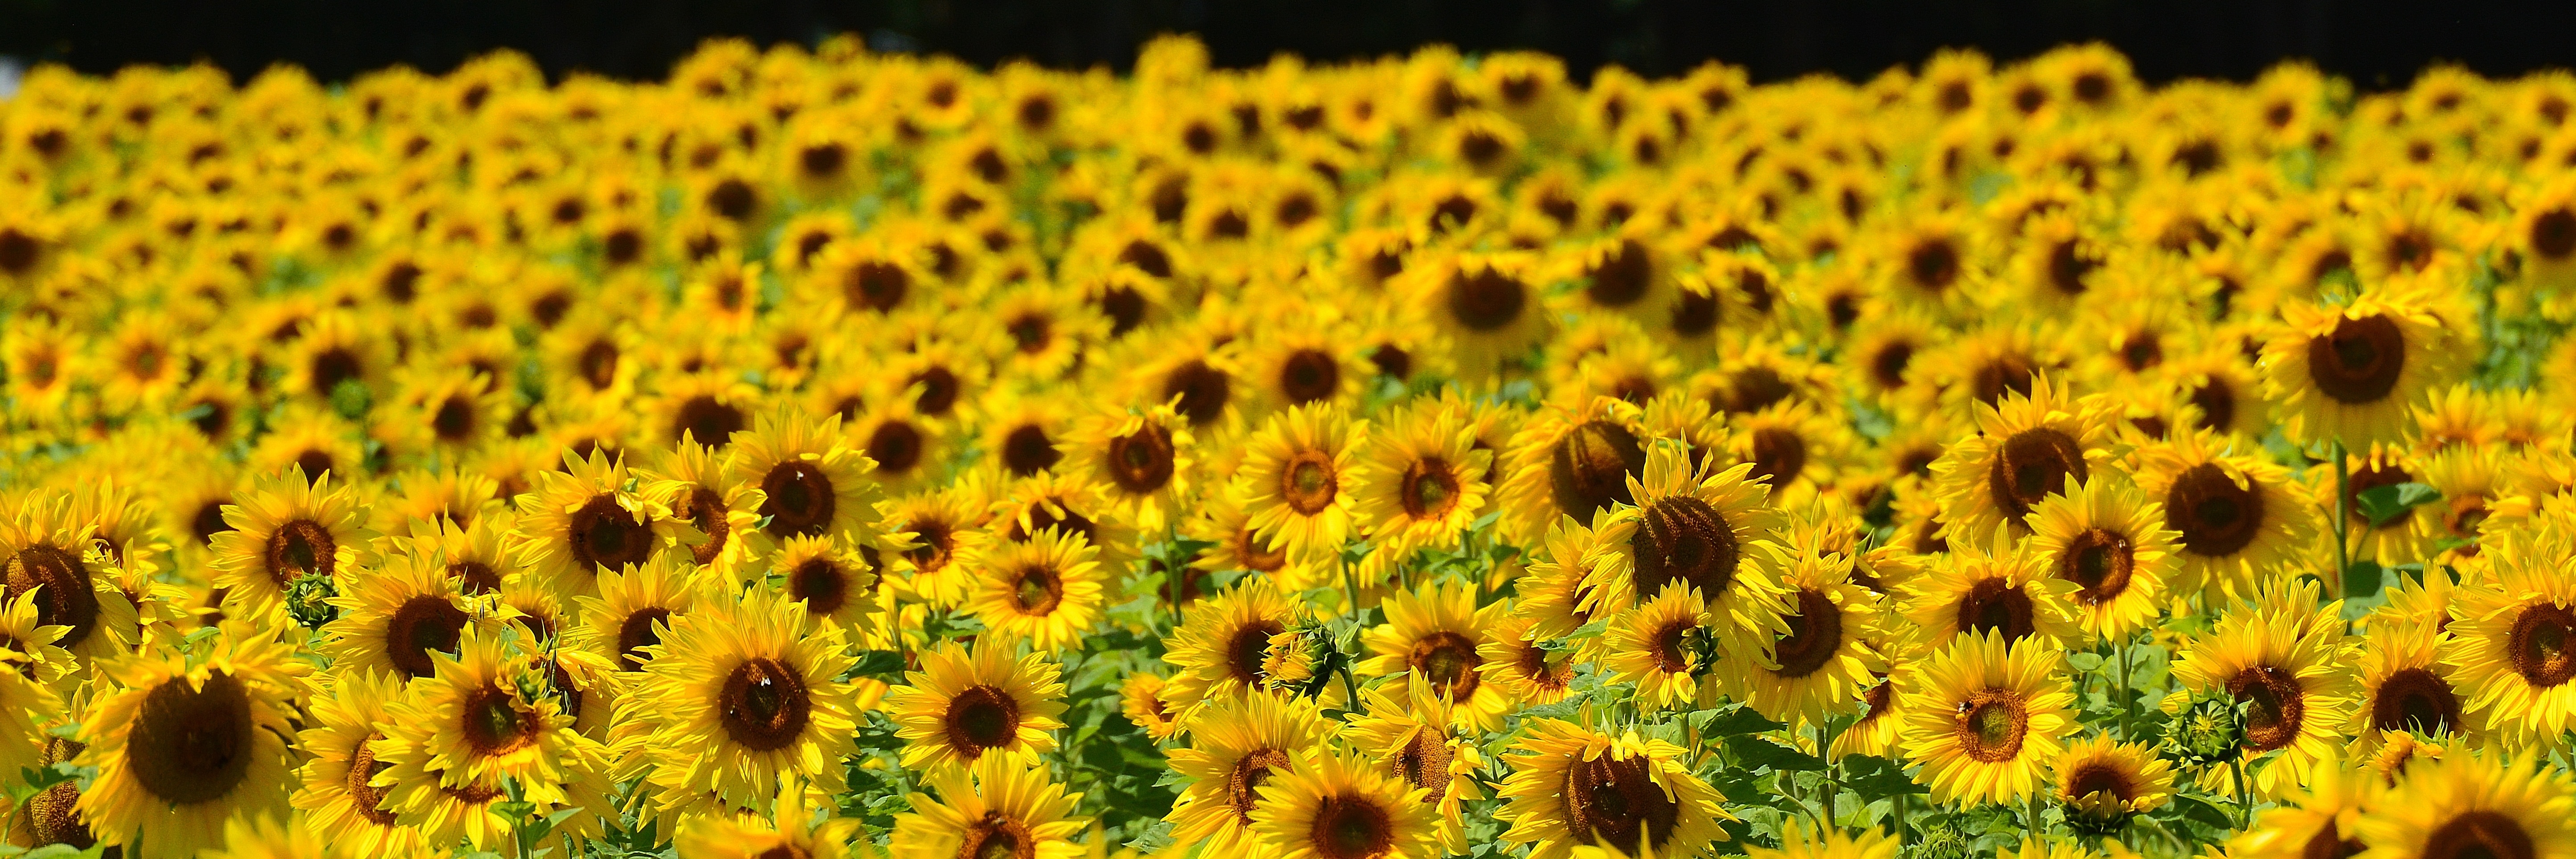
nature, blossom, plant, sun, field, prairie, flower, bloom, summer, pollen, pollination, insect, macro, yellow, garden, close, flora, sunflower, wildflower, seeds, sunny, grassland, helianthus, bees, macro photography, flowering plant, daisy family, helianthus annuus, asterales, sunflower seed, grass family, plant stem, land plant